Ensanche de Pontevedra

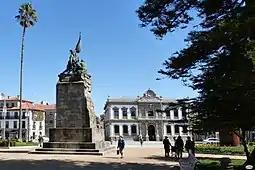
España Square.

In the España Square, the Pontevedra City Hall is an eclectic, Parisian-inspired building designed by the architect Alejandro Sesmero and inaugurated in August 1880, while the headquarters of the Pontevedra Government Branch are housed in a building inaugurated in 1958.